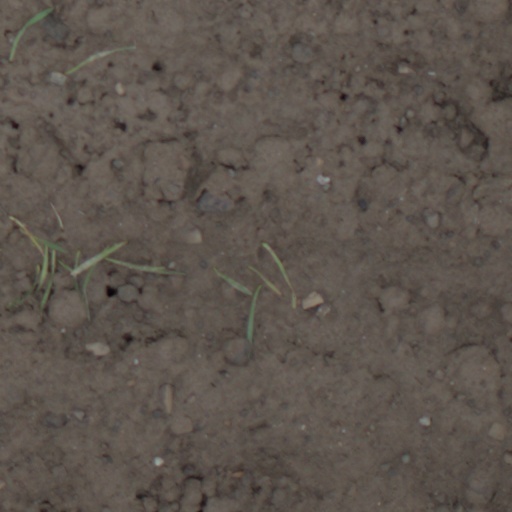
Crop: wheat